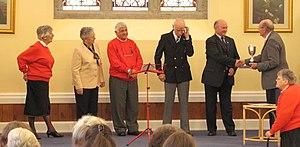
L'Eisteddfod de Jersey est un festival fondé en 1908 par l'ancien doyen de Jersey. Il se déroule chaque année à Jersey, sauf durant les deux conflits mondiaux. Il se base sur l'Eisteddfod d'origine créé au Pays de Galles. L'Eisteddfod mit en valeur le patrimoine historique culturel et linguistique gallois avant d'élargir aux cultures mondiales et aux diverses minorités.